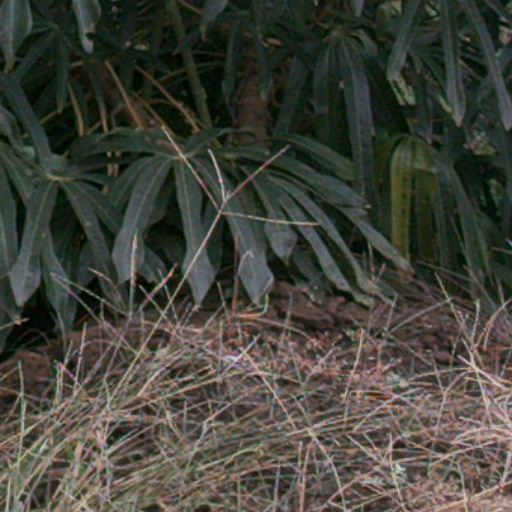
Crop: cassava